Kinoko no yama

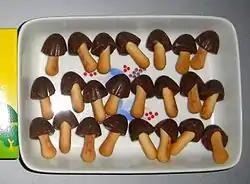
"Kinoko no yama" laid out on a plate, with the package at left.

, branded as Chocorooms in the United States, is a Japanese snack food produced by Meiji Seika. It is made in the shape of little mushrooms. Kinoko means "mushroom" and yama means "mountain". The "stem" of the mushroom is made of a biscuit-type cookie and the top is made of chocolate. Although chocolate is the most common flavor, it may come in many other flavors.